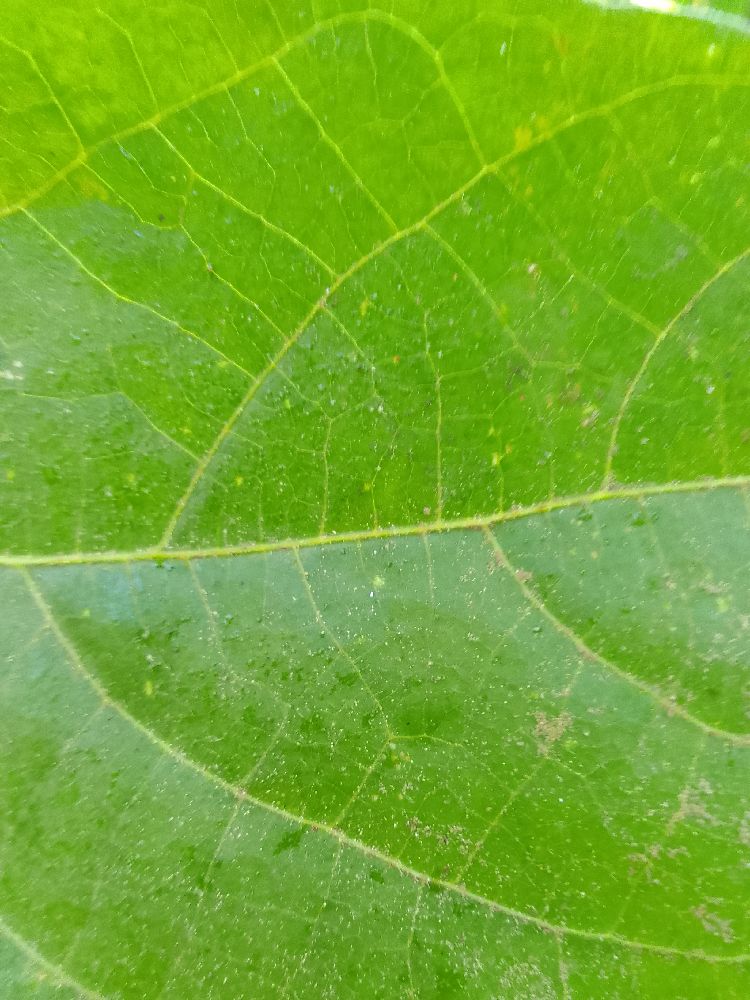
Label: healthy